1700–1750 in Western fashion

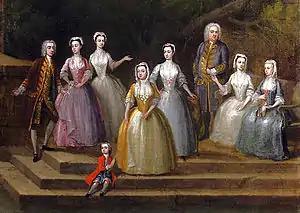
In this English family portrait, the ladies wear pastel-colored gowns with closed skirts and lace caps. Some wear sheer aprons. The lady on the right wears a mantua. The men's long, narrow coats are trimmed with gold braid. c.1730–1740

Fashion in the period 1700–1750 in European and European-influenced countries is characterized by a widening silhouette for both men and women following the tall, narrow look of the 1680s and 90s. This era is defined as late Baroque/Rococo style. The new fashion trends introduced during this era had a greater impact on society, affecting not only royalty and aristocrats, but also middle and even lower classes. Clothing during this time can be characterized by soft pastels, light, airy, and asymmetrical designs, and playful styles. Wigs remained essential for men and women of substance, and were often white; natural hair was powdered to achieve the fashionable look. The costume of the eighteenth century, if lacking in the refinement and grace of earlier times, was distinctly quaint and picturesque.